Tony Radakin

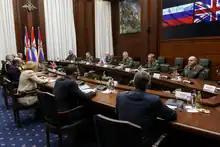
Radakin and UK Defence Secretary Ben Wallace with Russian Defence Minister Sergei Shoigu in Moscow on 11 February 2022

Radakin was appointed Chief of the Defence Staff on 30 November 2021. Prime Minister Boris Johnson appointed Radakin instead of the Ministry of Defence's preferred candidate, General Sir Patrick Sanders, due to Radakin's reputation as a reformer and Johnson's anticipation of future naval conflicts in the Mediterranean and Indo-Pacific regions. Radakin relinquished the position of First Sea Lord to Admiral Sir Ben Key on 8 November 2021.